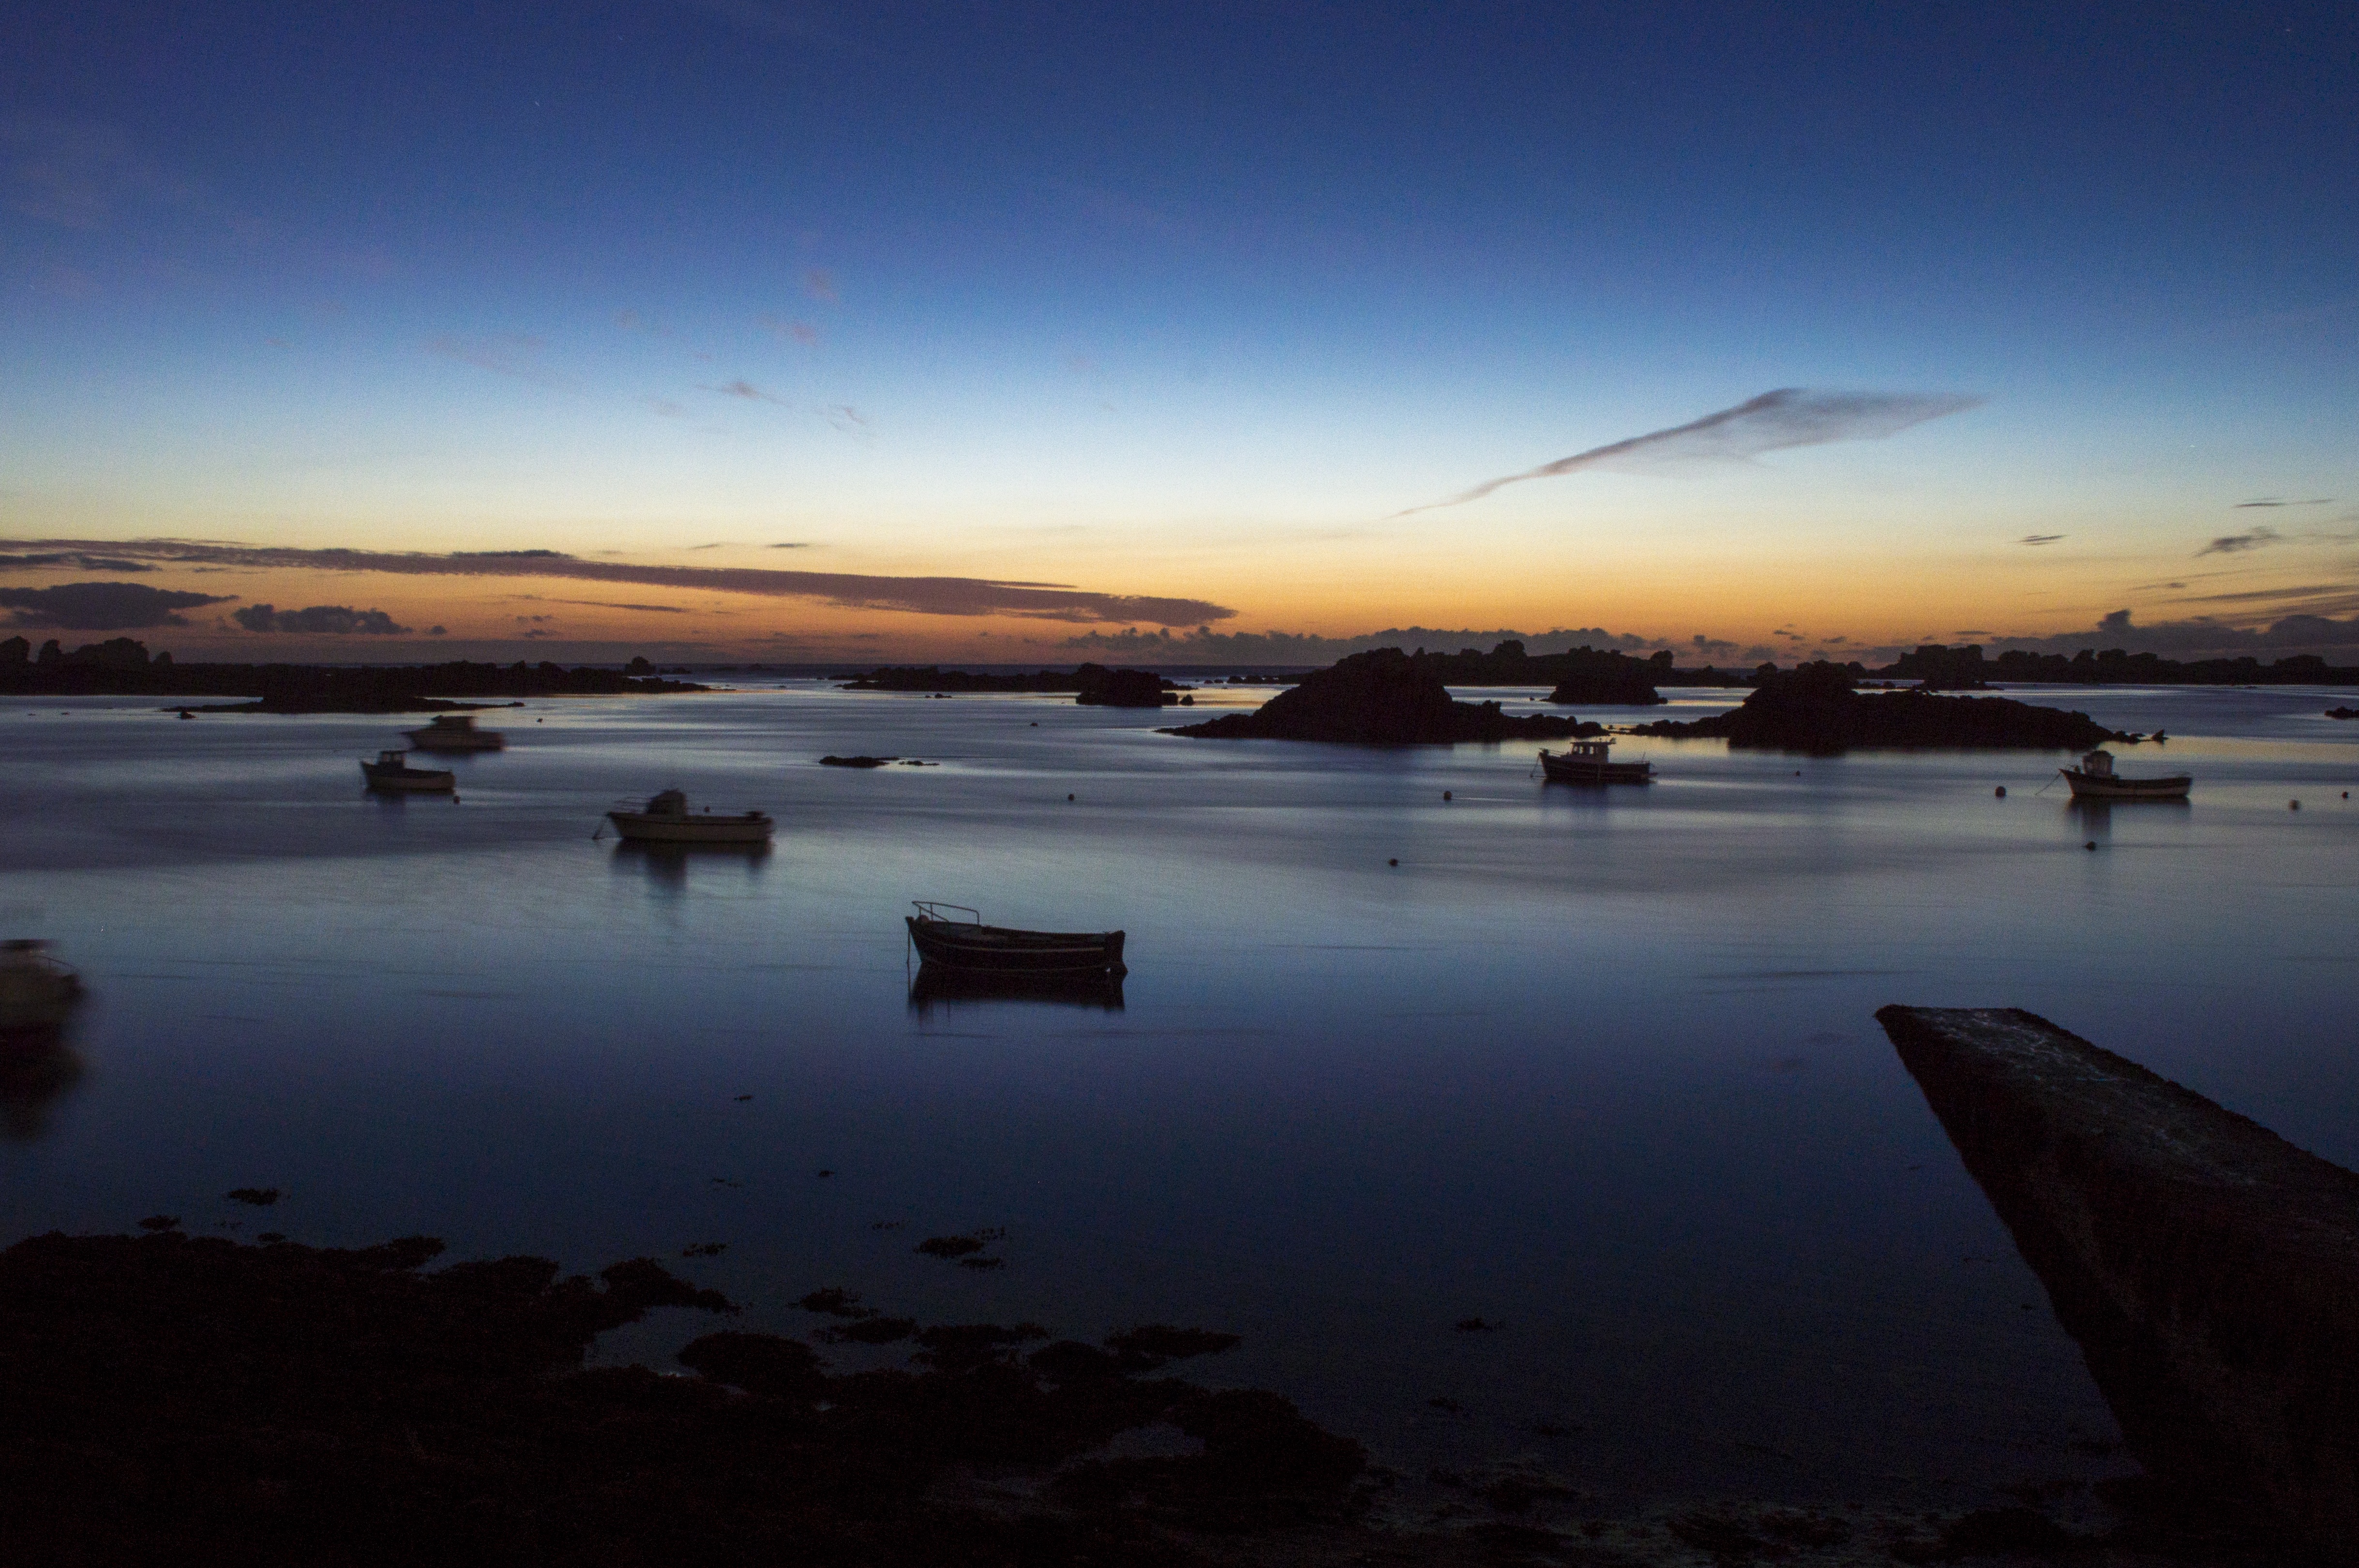
sea, coast, ocean, horizon, light, cloud, sky, sunrise, sunset, night, sunlight, morning, shore, lake, dawn, river, ship, dusk, france, evening, reflection, bay, blue, reservoir, port, arctic, boats, marine, wetland, navigation, maritime, loch, marin, sides, brittany, atmospheric phenomenon, finistere